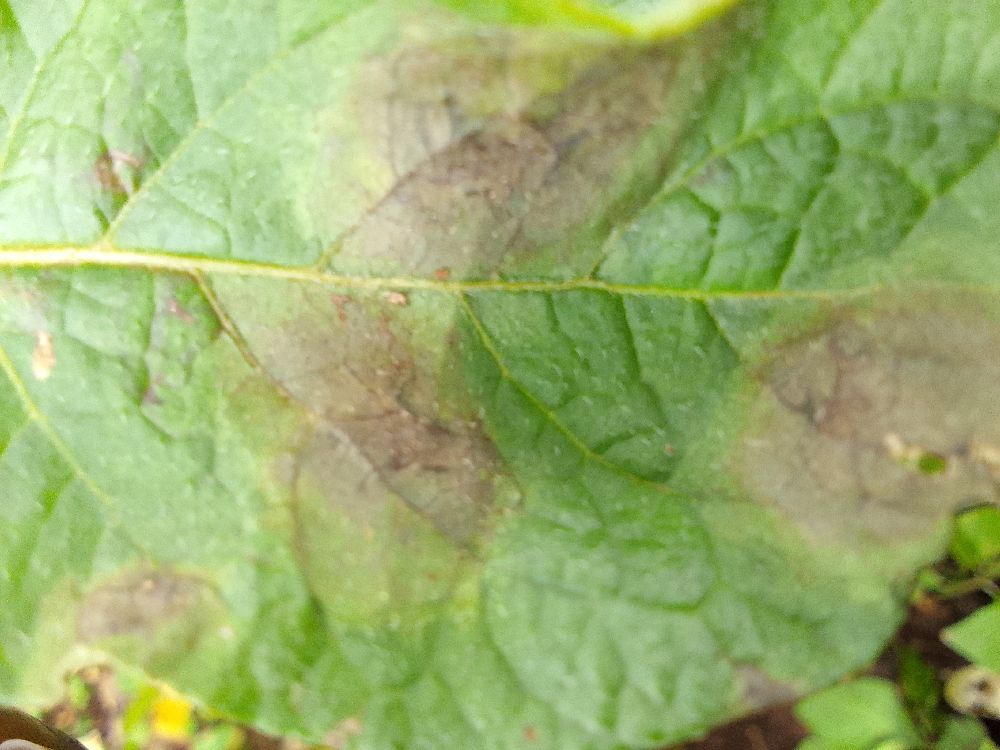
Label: Late blight